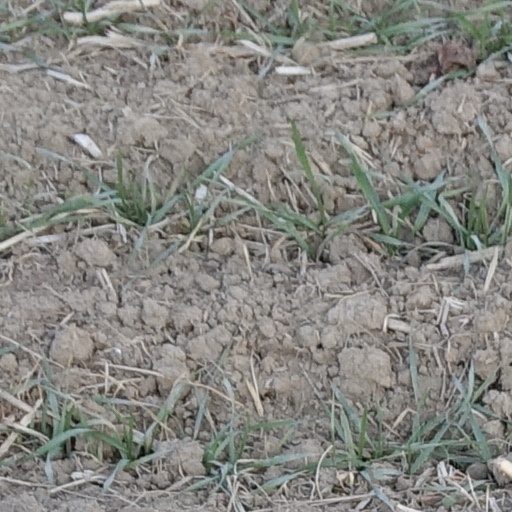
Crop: wheat